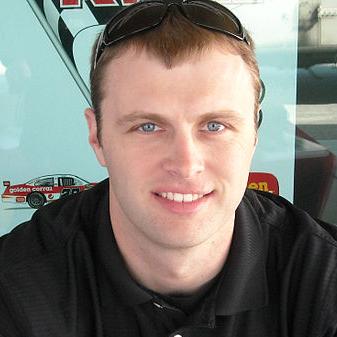
Age: 32